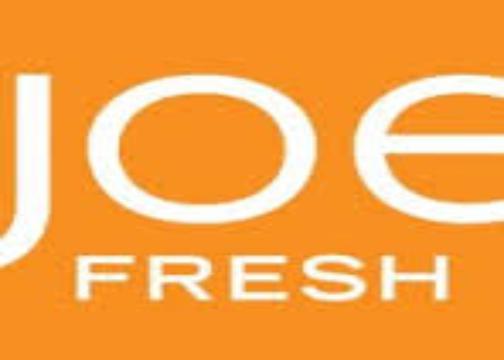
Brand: Joe Fresh
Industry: Clothes